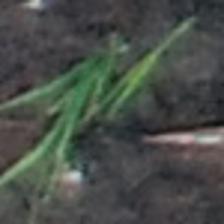
Label: single